Sukhna Lake

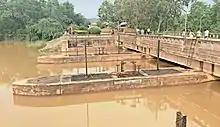
Sukhna Lake regulatory end

Sukhna is an inseparable part of the city of Chandigarh. The city planners were deeply attached to the lake. So much so that Pierre Jeanneret's ashes were immersed in the lake in 1970 at his niece's request.